Satrap

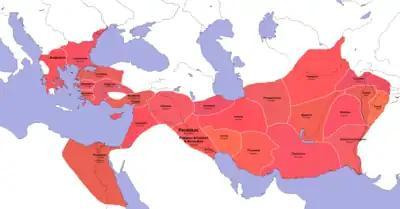
The satraps appointed by Alexander the Great during his campaign

As the provinces were the result of consecutive conquests (the homeland had a special status, exempt from provincial tribute), both primary and sub-satrapies were often defined by former states and/or ethno-religious identity. One of the keys to the Achaemenid success was their open attitude to the culture and religion of the conquered people, so the Persian culture was the one most affected as the Great King endeavoured to meld elements from all his subjects into a new imperial style, especially at his capital, Persepolis.